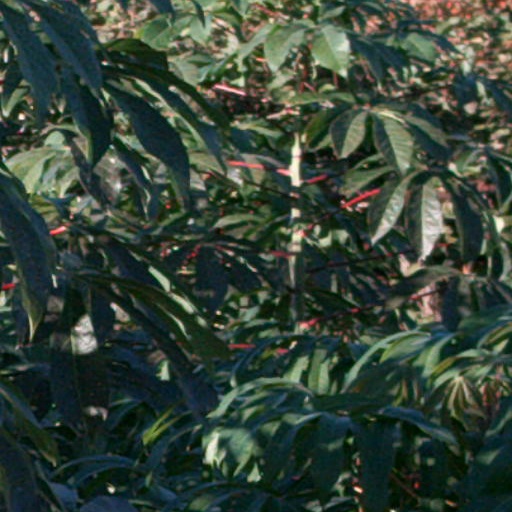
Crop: cassava